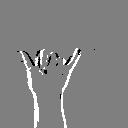
ASL letter: y